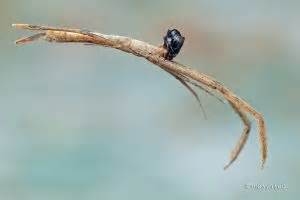
Label: ragno